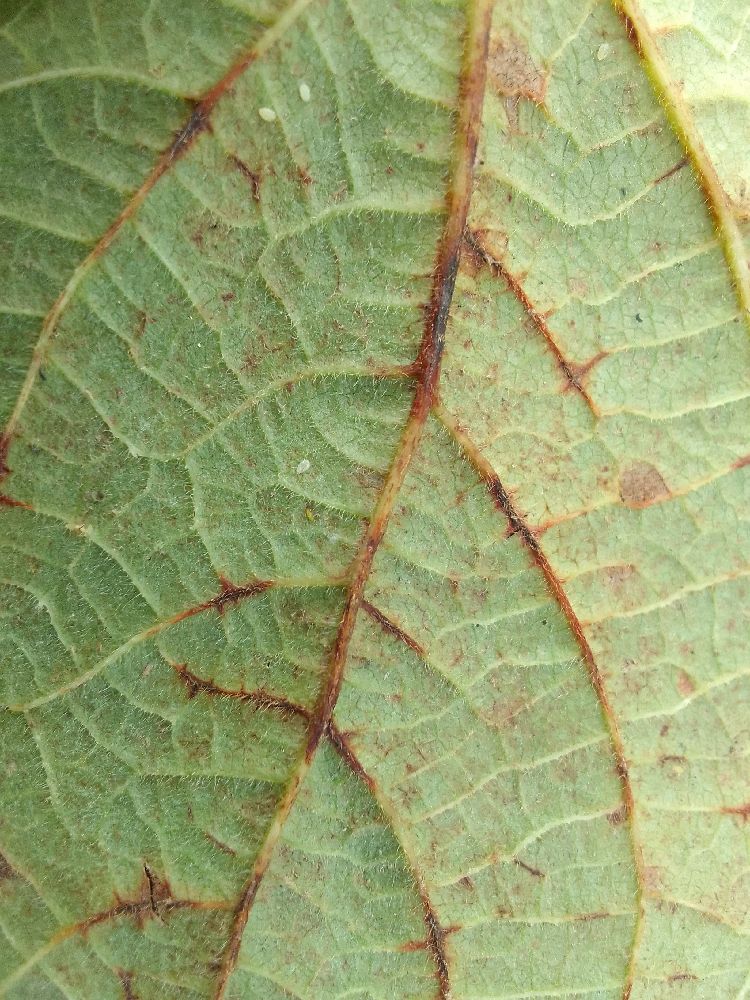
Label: anthracnose